Institute for Financial Management and Research

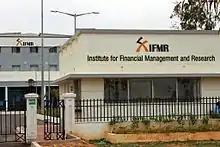

IFMR - Graduate School of Business at Krea University is a private business school located at Sri City, in Andhra Pradesh, India, about 70 km from Chennai. IFMR offered a 2-year PGDM program which is accredited by AICTE till 2016. Currently, it offers a 2-year MBA program. It is an approved institution by the University of Madras for pursuing a Ph.D. degree in Finance, Economics and Management.